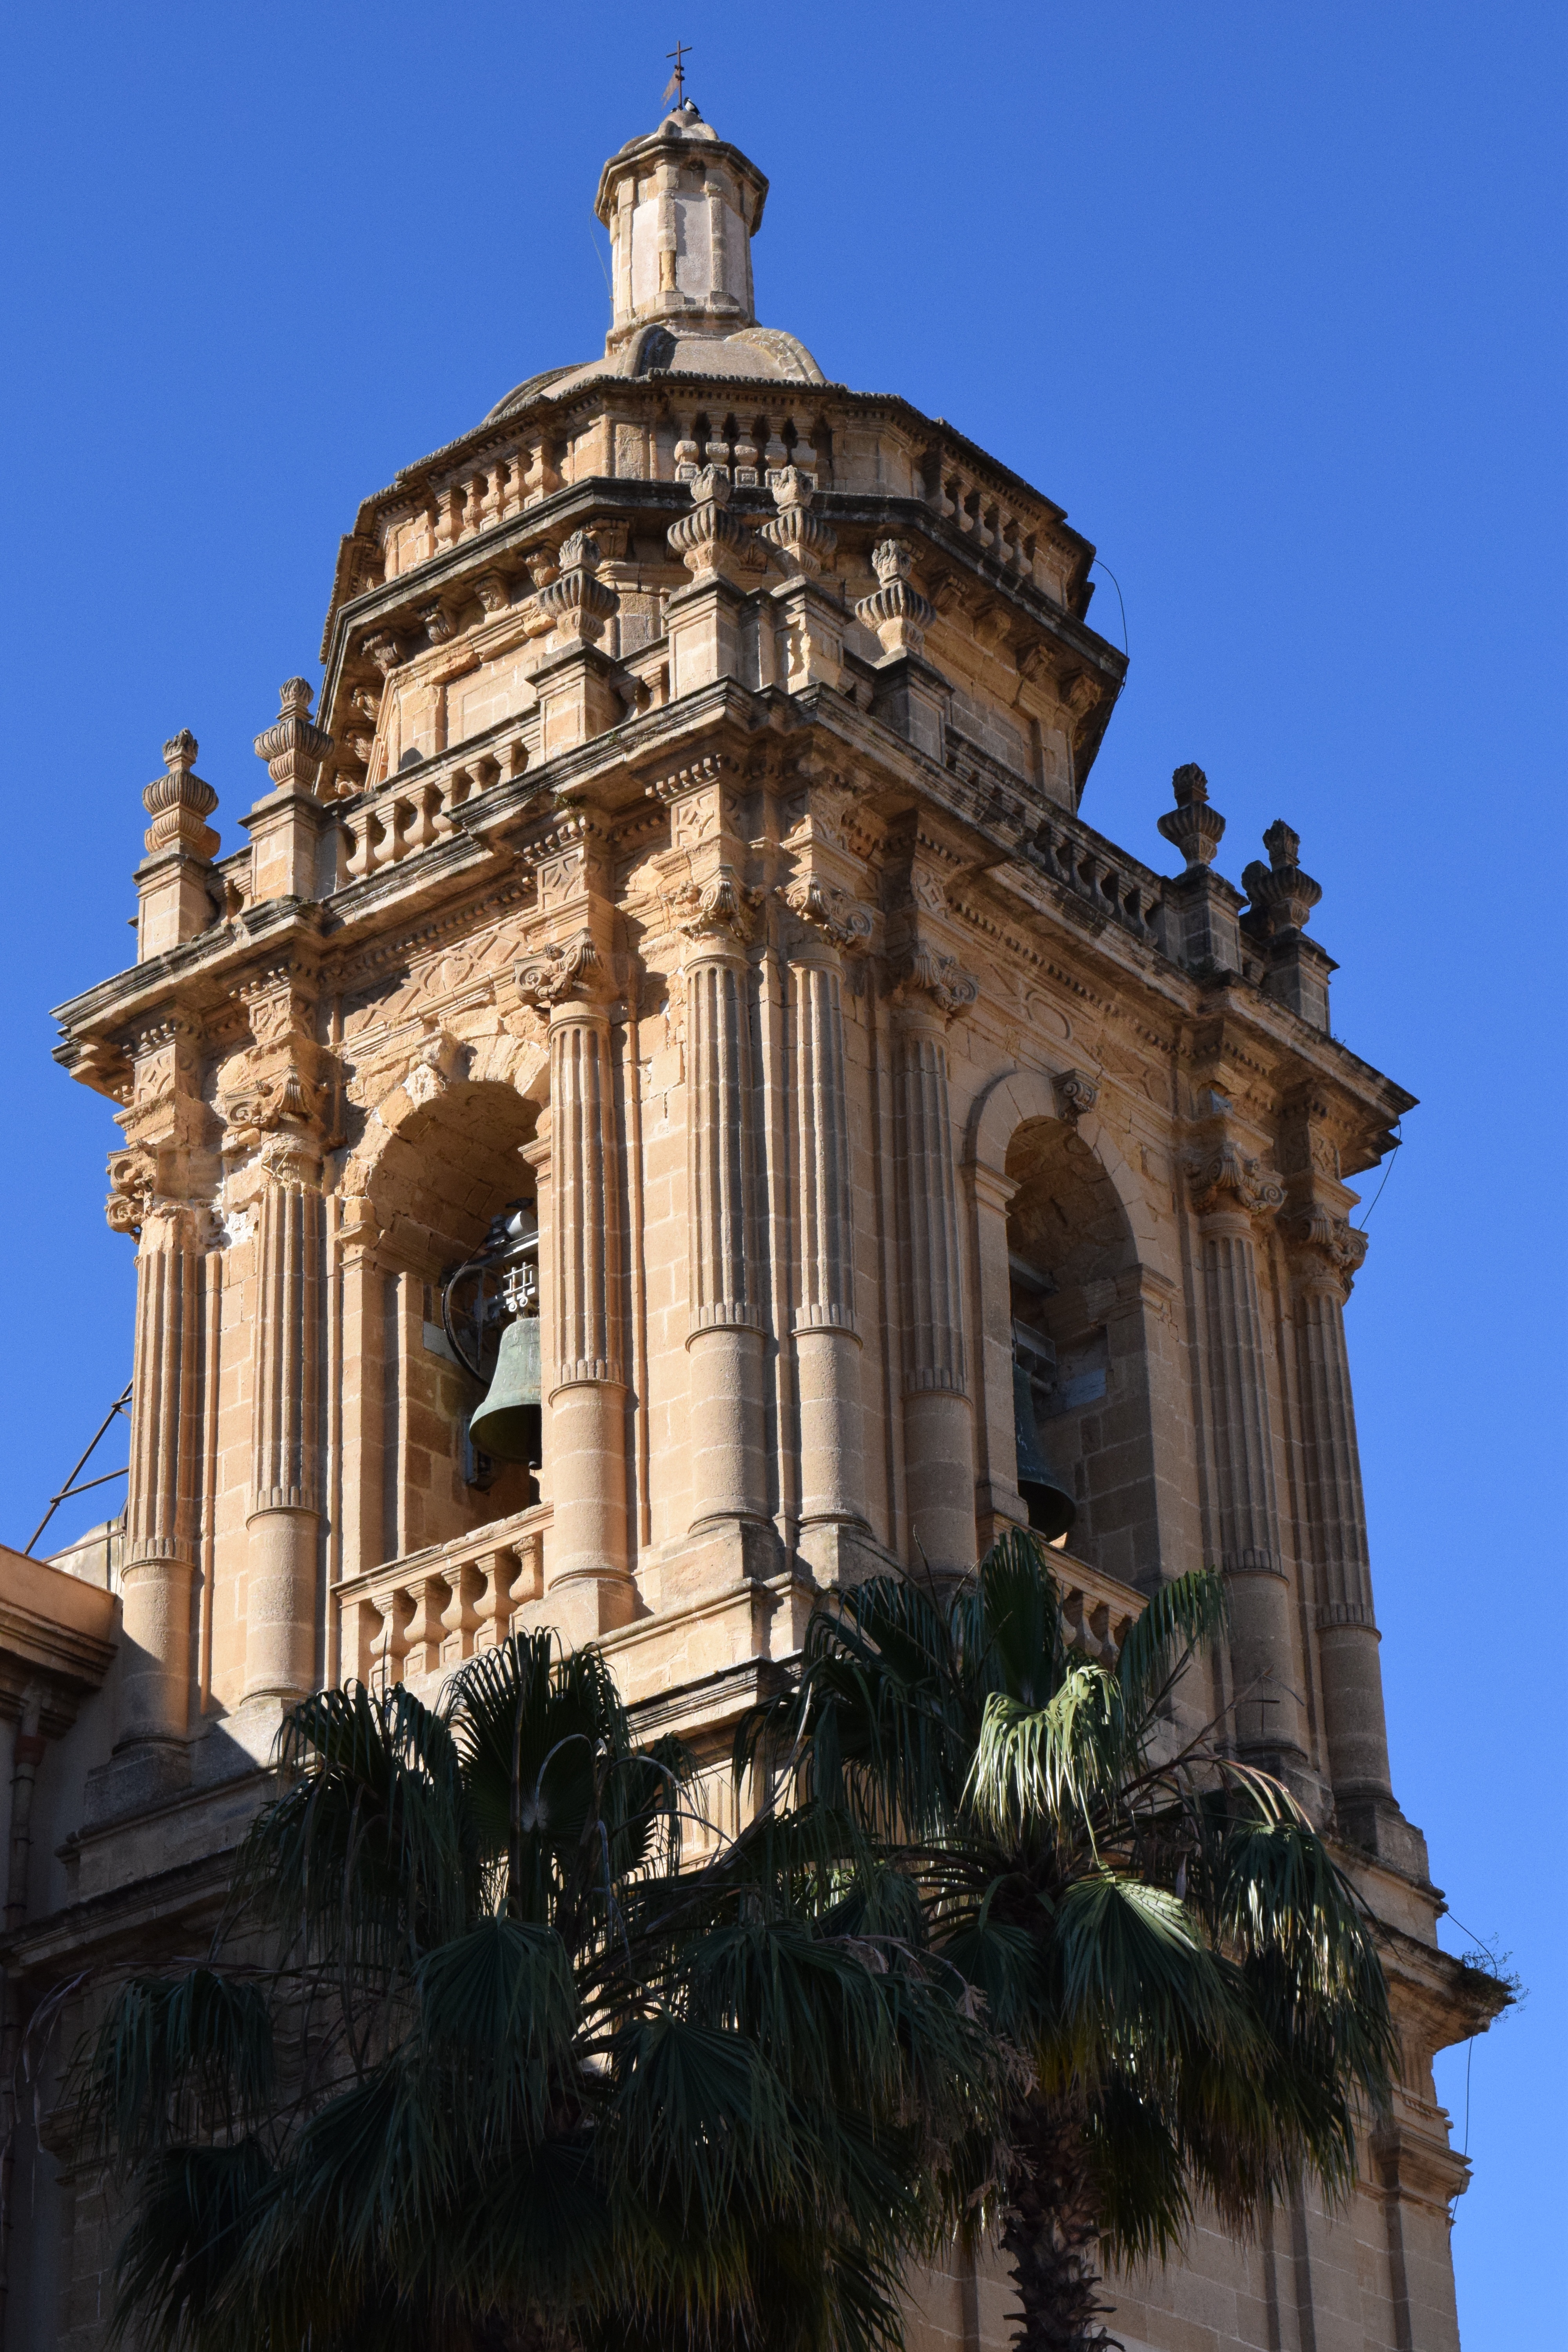
architecture, building, mediterranean, tower, landmark, facade, church, cathedral, place of worship, clock tower, bell tower, old town, steeple, basilica, dom, historically, tufa, sicily, bauwerk gotteshaus, mazara del vallo, ancient roman architecture